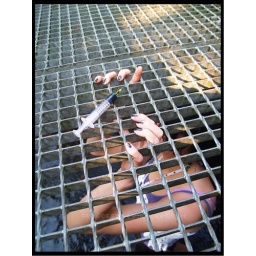
Another one from the shoot with my friend.She was under a bridge in the water here..Reaching up to the wrong solution..